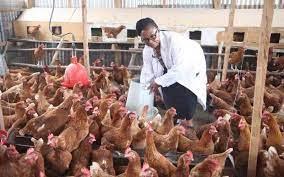
Mfugaji aliyevalia koti, mwanamke akiwa katika banda kubwa la kuku, huku akiwalisha kuku hao vyakula, ili waweze kukua na kunawiri kwa ajili ya mauzo, na kuweza kutotoa mayai.